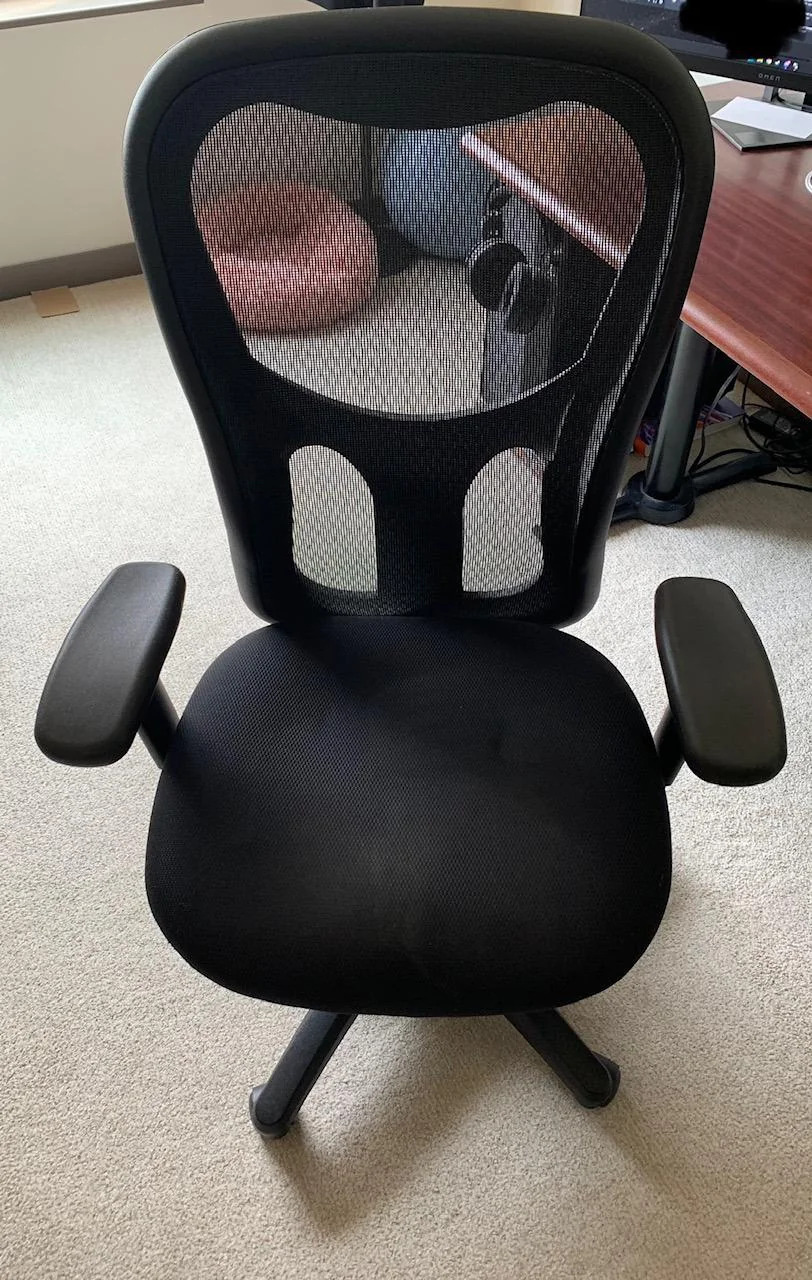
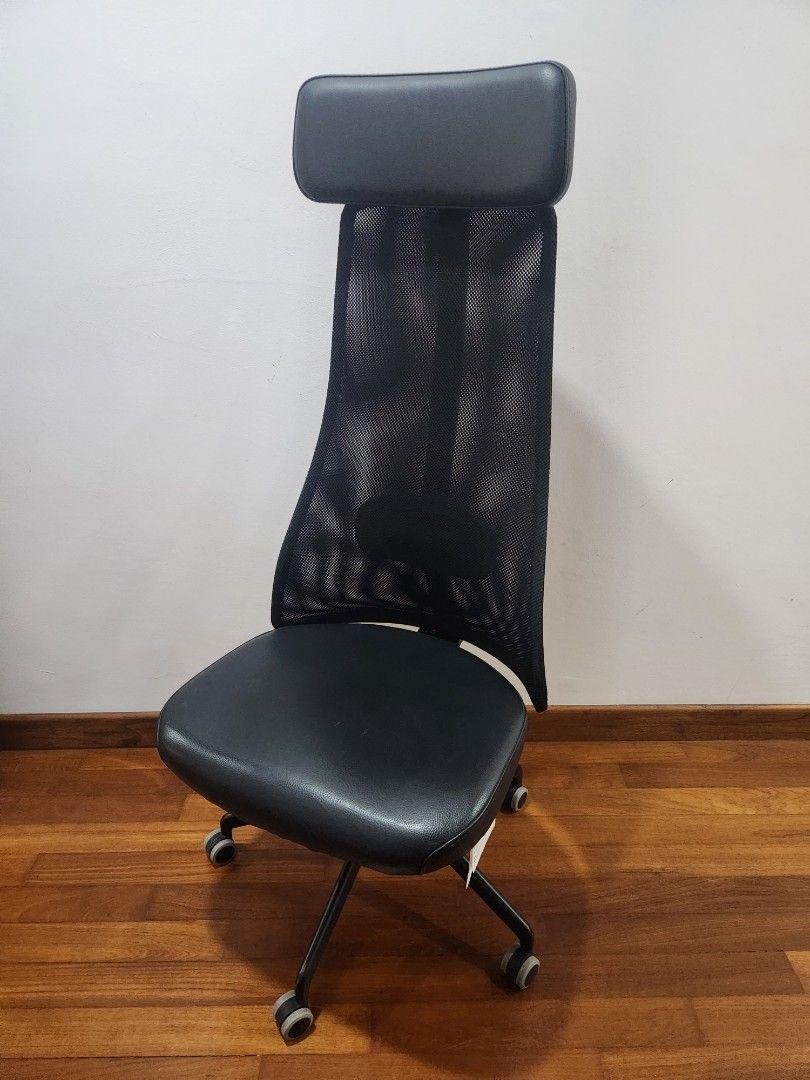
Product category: items_chair
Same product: no